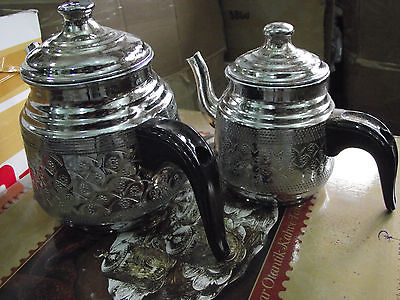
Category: kettle